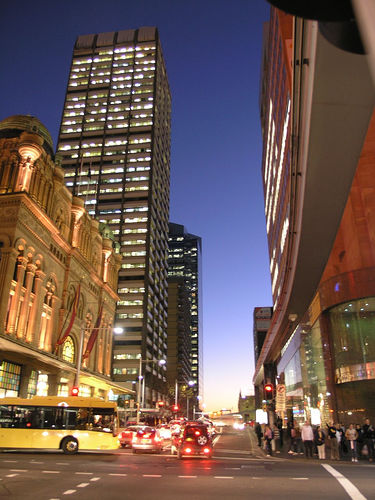
A city street at twilight showing a bus crossing the intersection and people standing on the corner.